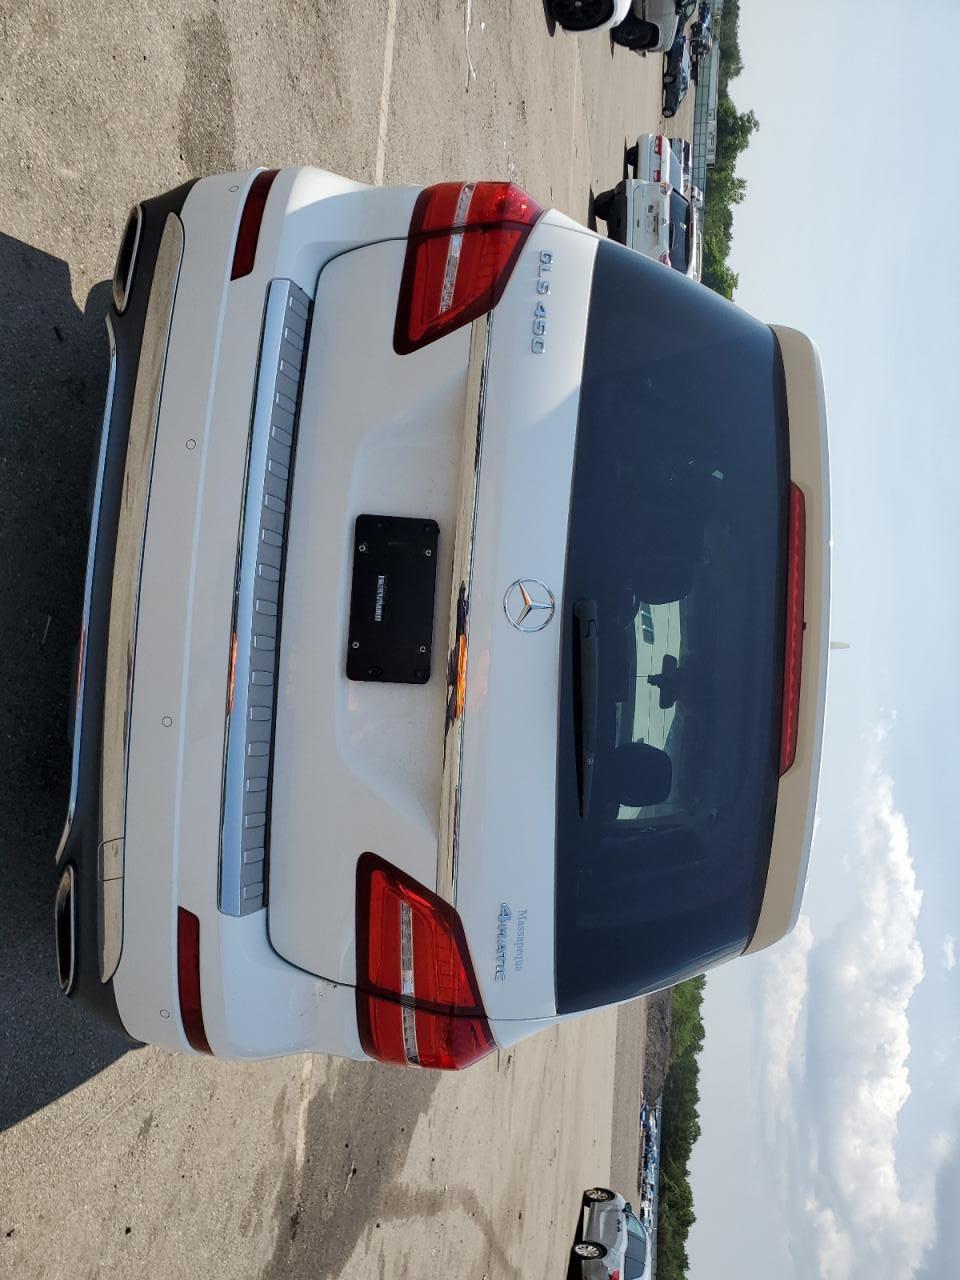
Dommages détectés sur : pare-choc arrière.
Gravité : mineur